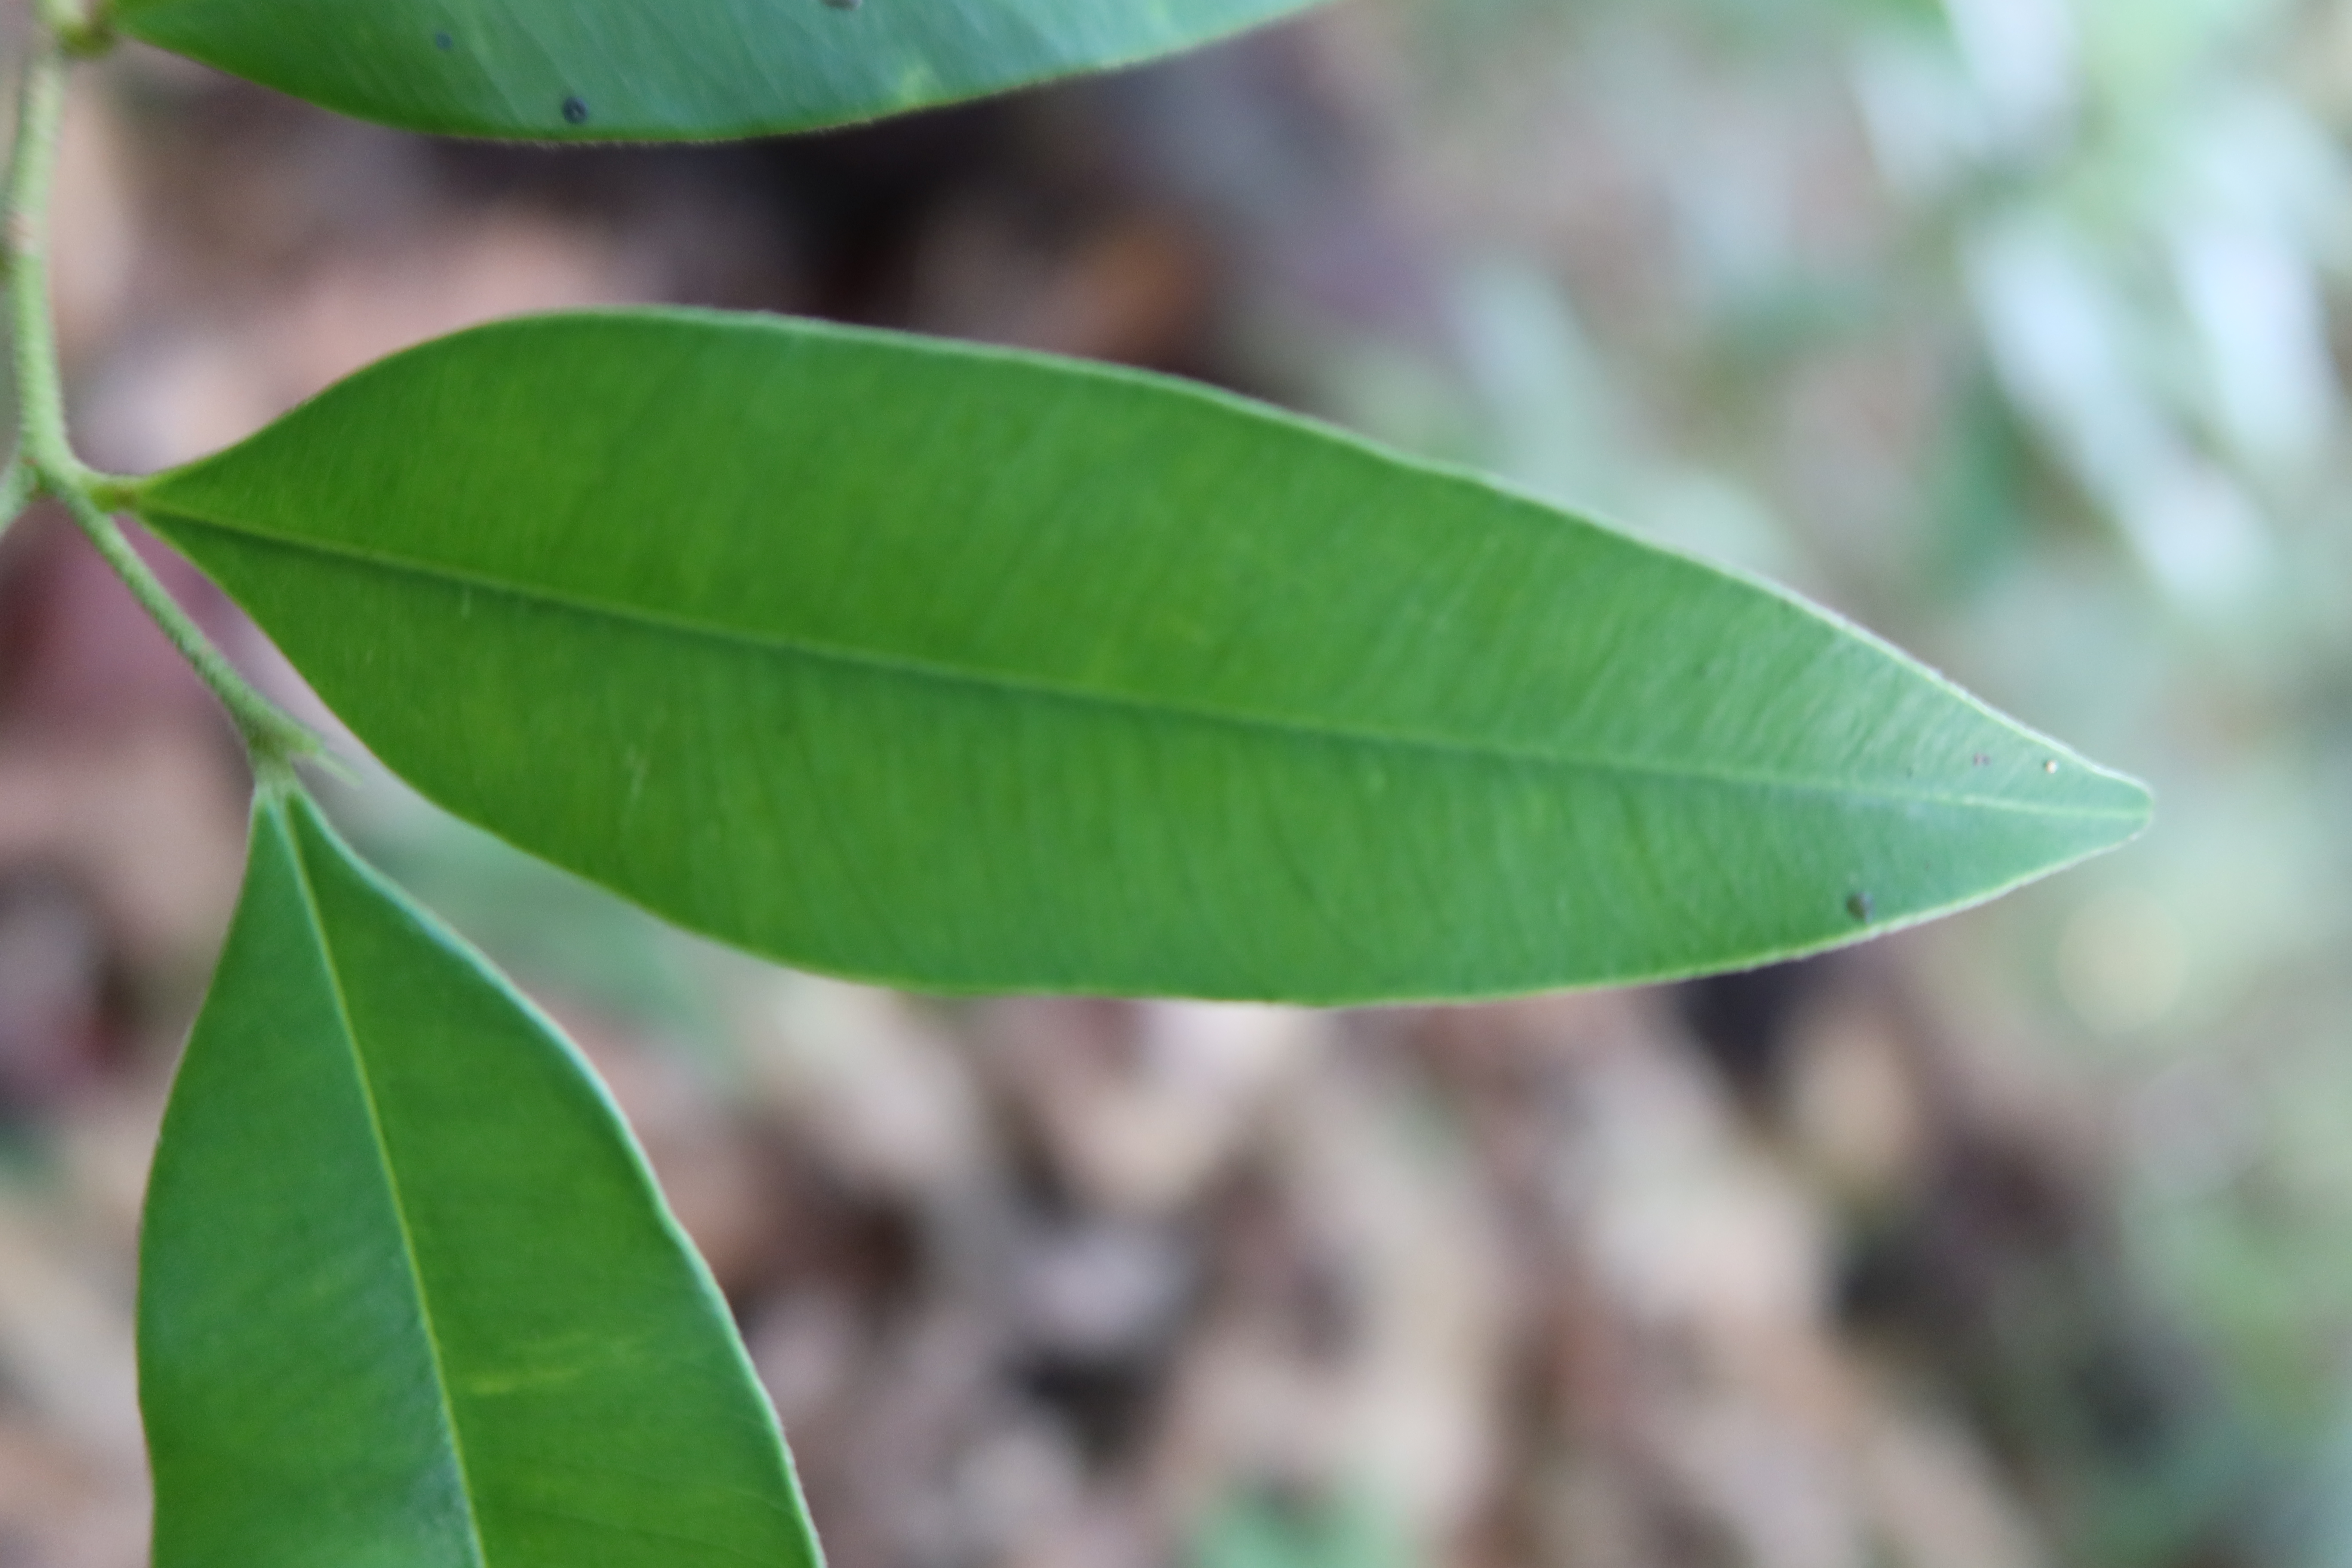
Label: Healthy